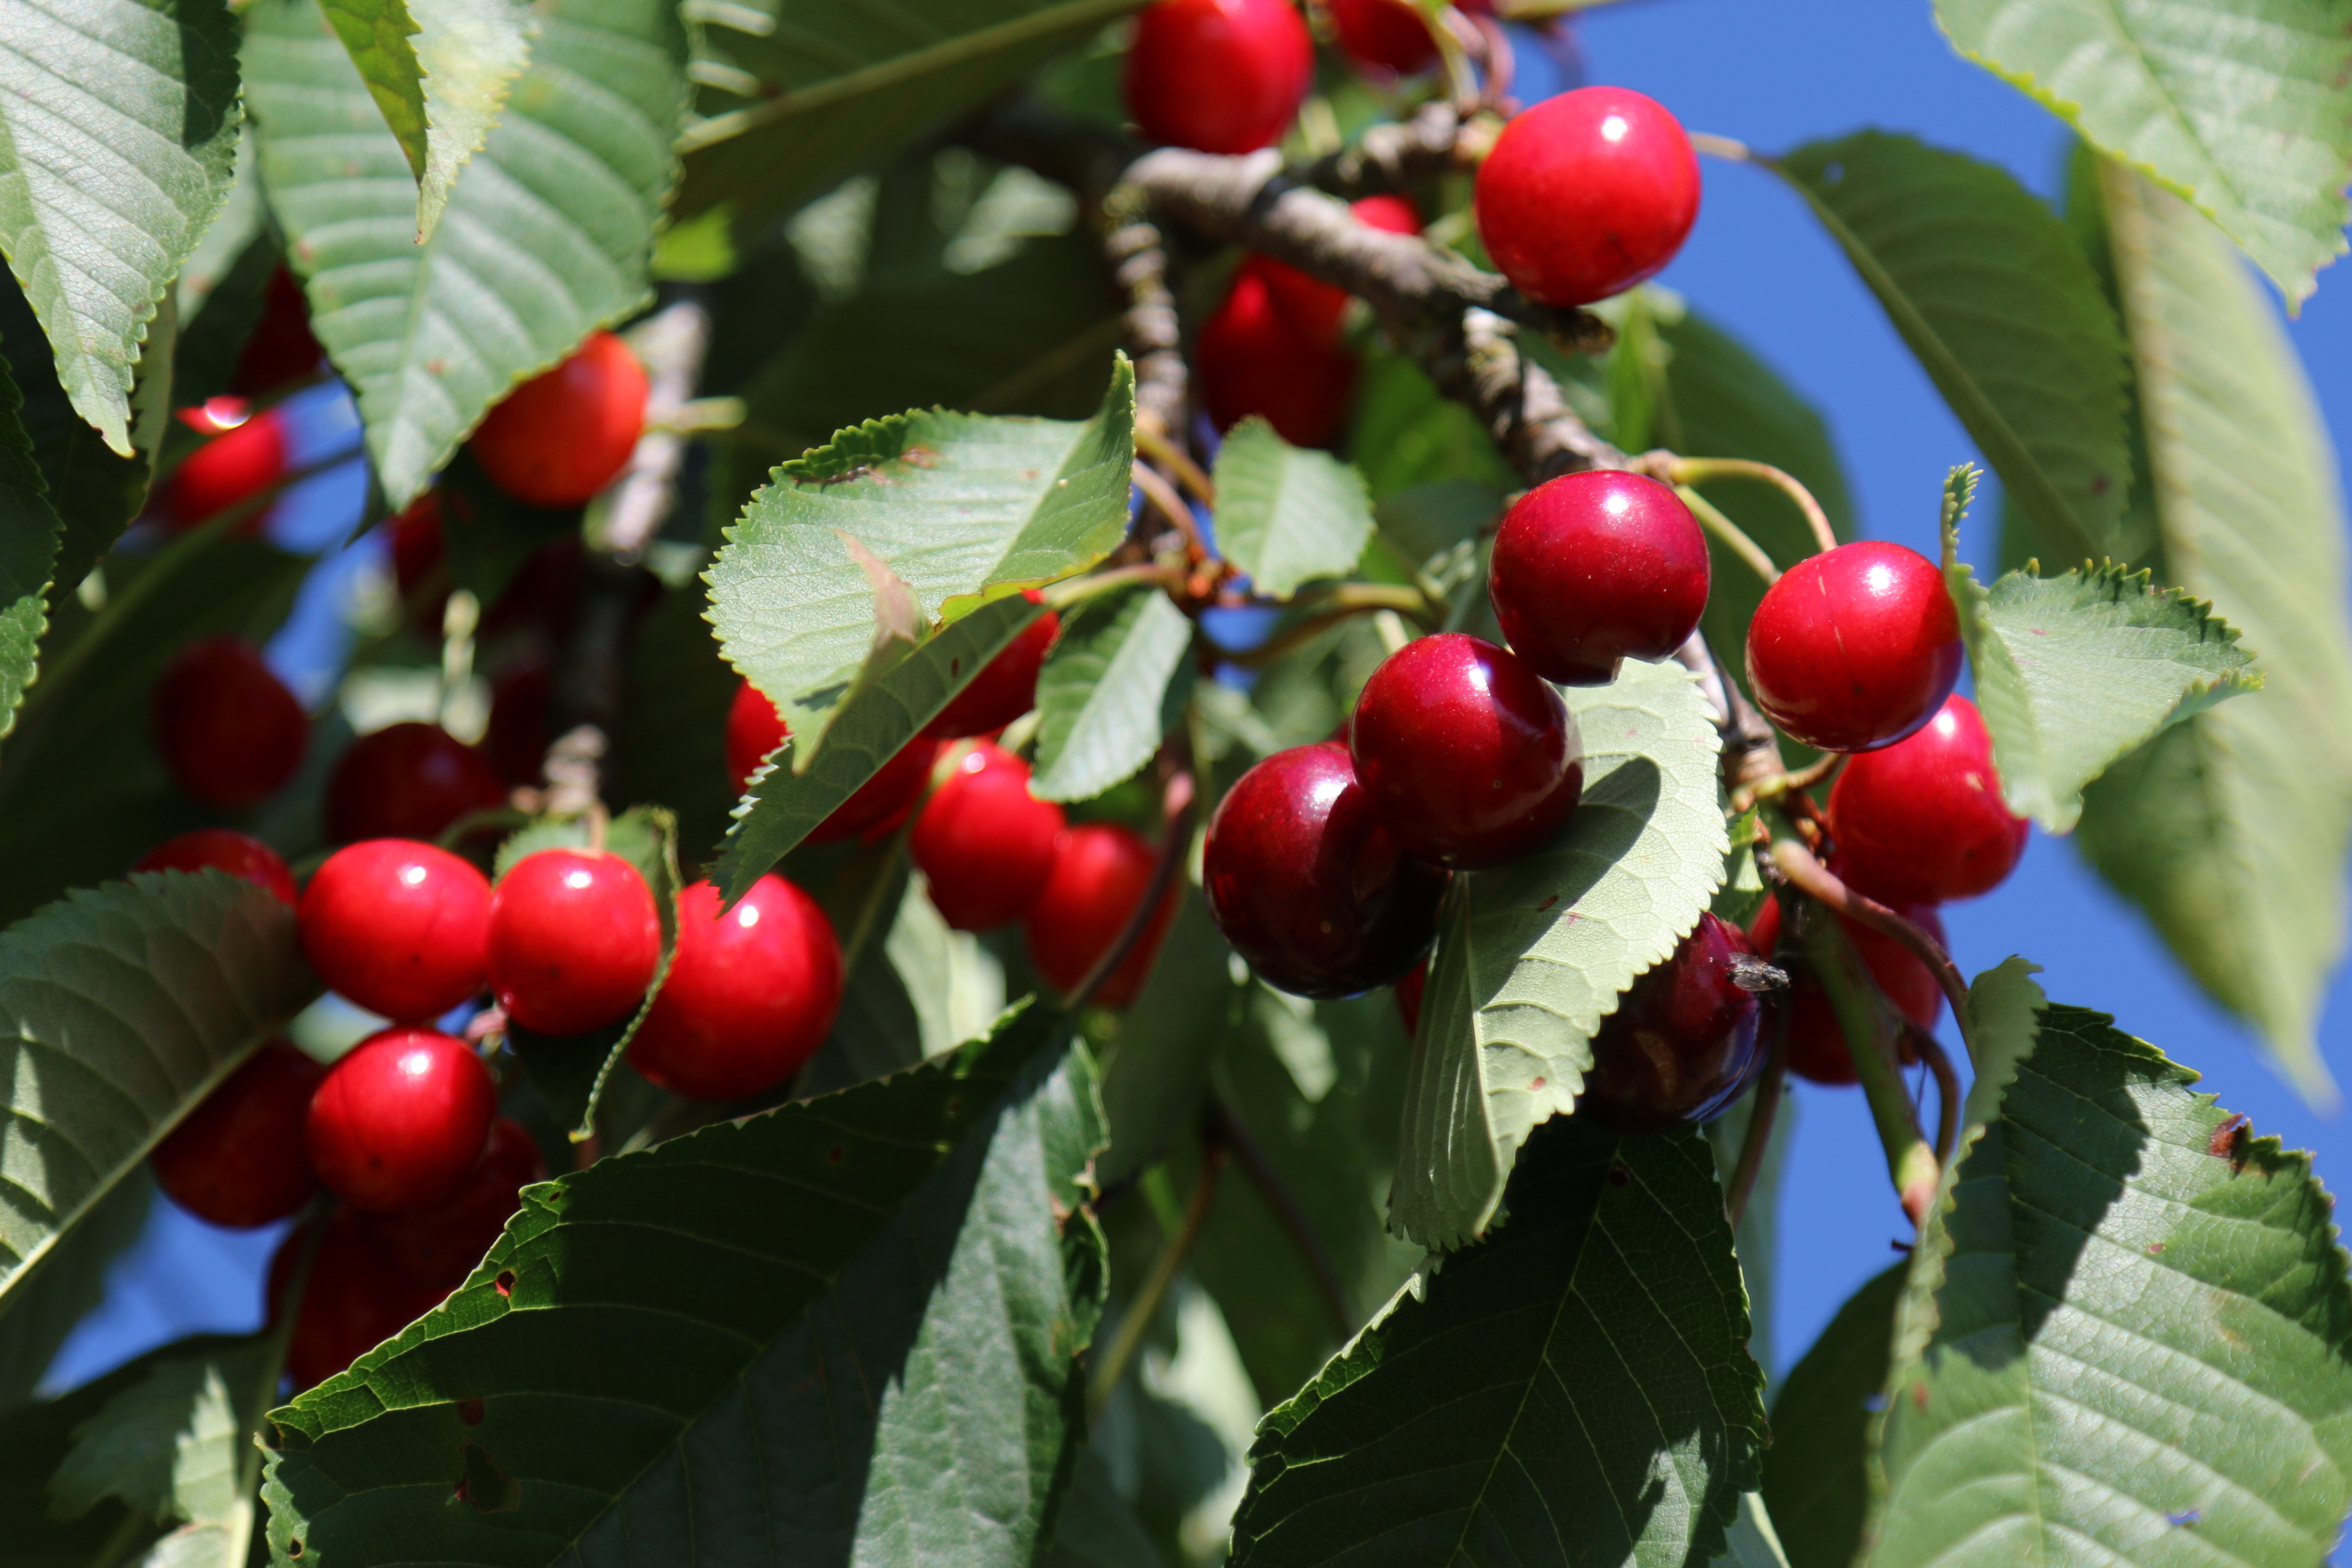
branch, plant, fruit, flower, food, red, produce, evergreen, shrub, orchards, cherry, cherries, flowering plant, rose family, acerola, malpighia, lorraine, land plant, chinese hawthorn, schisandra